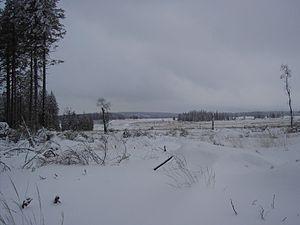
La Fagne des Deux-Séries est un haut plateau ardennais essentiellement constitué de landes et de tourbières situé sur le plateau des Hautes Fagnes et faisant principalement partie de la commune de Baelen en province de Liège.